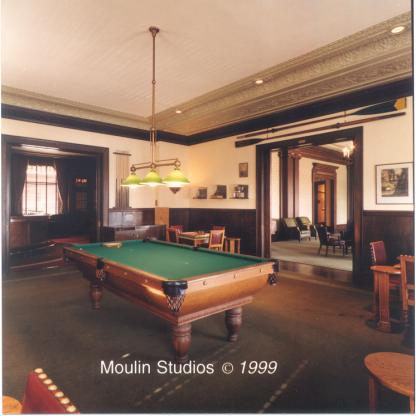
Scene: Indoor